Khema script

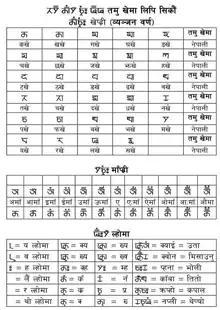
Khema Lipi full chart

Devdaha Mother Tongues Academy, located in Rupandehi, teaches Gurung in the Khema script. The Khema script is used in Sikkim to officially write the Gurung language.